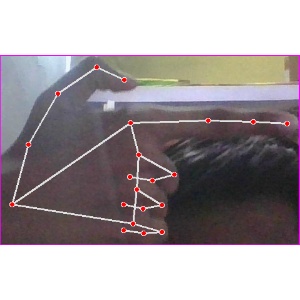
अक्षर: ब